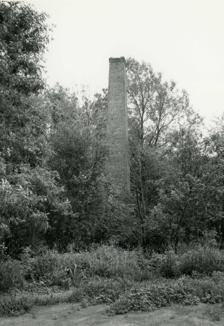
Building: W. R. Stafford Planing Mill Site
Country: United States of America
Year built: 1882
United States historic place W. R. Stafford Planing Mill Site U.S. National Register of Historic Places W.R. Stafford Planing Mill Site, 1985 Show map of Michigan Show map of the United States Location Huron St., Port Hope, Michigan Coordinates 43°56′29″N 82°42′27″W / 43.94139°N 82.70750°W / 43.94139; -82.70750 Area less than one acre Built 1882 ( 1882 ) MPS Port Hope MPS NRHP reference No. 87001960 Added to NRHP November 20, 1987 The W. R. Stafford Planing Mill Site was the site of a mill, located on Huron Street in Port Hope, Michigan . The site was listed on the National Register of Historic Places in 1987. History Planing Mill Site in 2018 After the disastrous forest fire of 1881, a planing mill building was constructed at this site. Planing mill opened in about 1882. The mill building contained a planing mill on the first floor and sash and door factory run by Duncan McKenzie and George Drury on the second floor. The planing mill and associated factory were major employers in the area at the end of the 19th century, as the lumbering trade wound down. The operation closed in the mid-1890s. In 1905, the building was leased to Gustave Marquardt and to use a pea mill, where peas were cleaned and sacked. In 1912, disease destroyed the local pea crop, and the business shut down. The mill building was eventually torn down, and as of 1987, only the chimney was left. As of 2017, the chimney was also gone. Description The planing mill site sits in the woods near the shore of Lake Huron . It contains the foundations of the old mill, measuring about 80 feet by 36 feet. The site also contained at one time a 50-foot high chimney, measuring six feet six inches by six feet at the base. The chimney was constructed of red brick and tapered upward. References